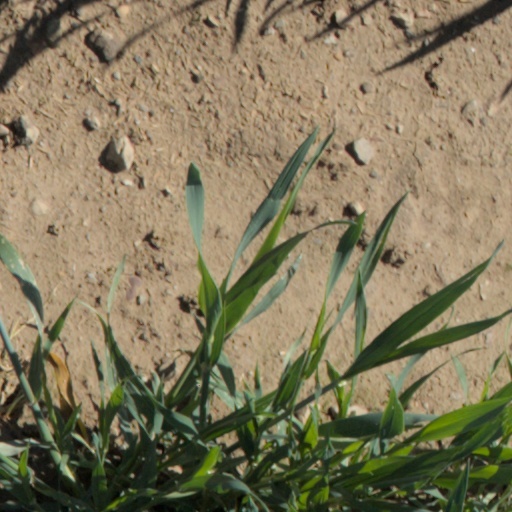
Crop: wheat